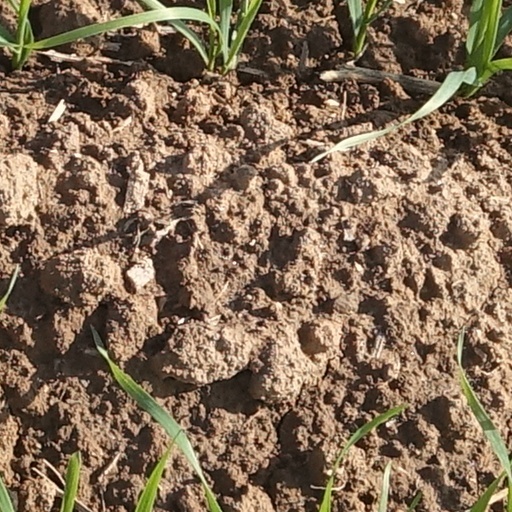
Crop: wheat